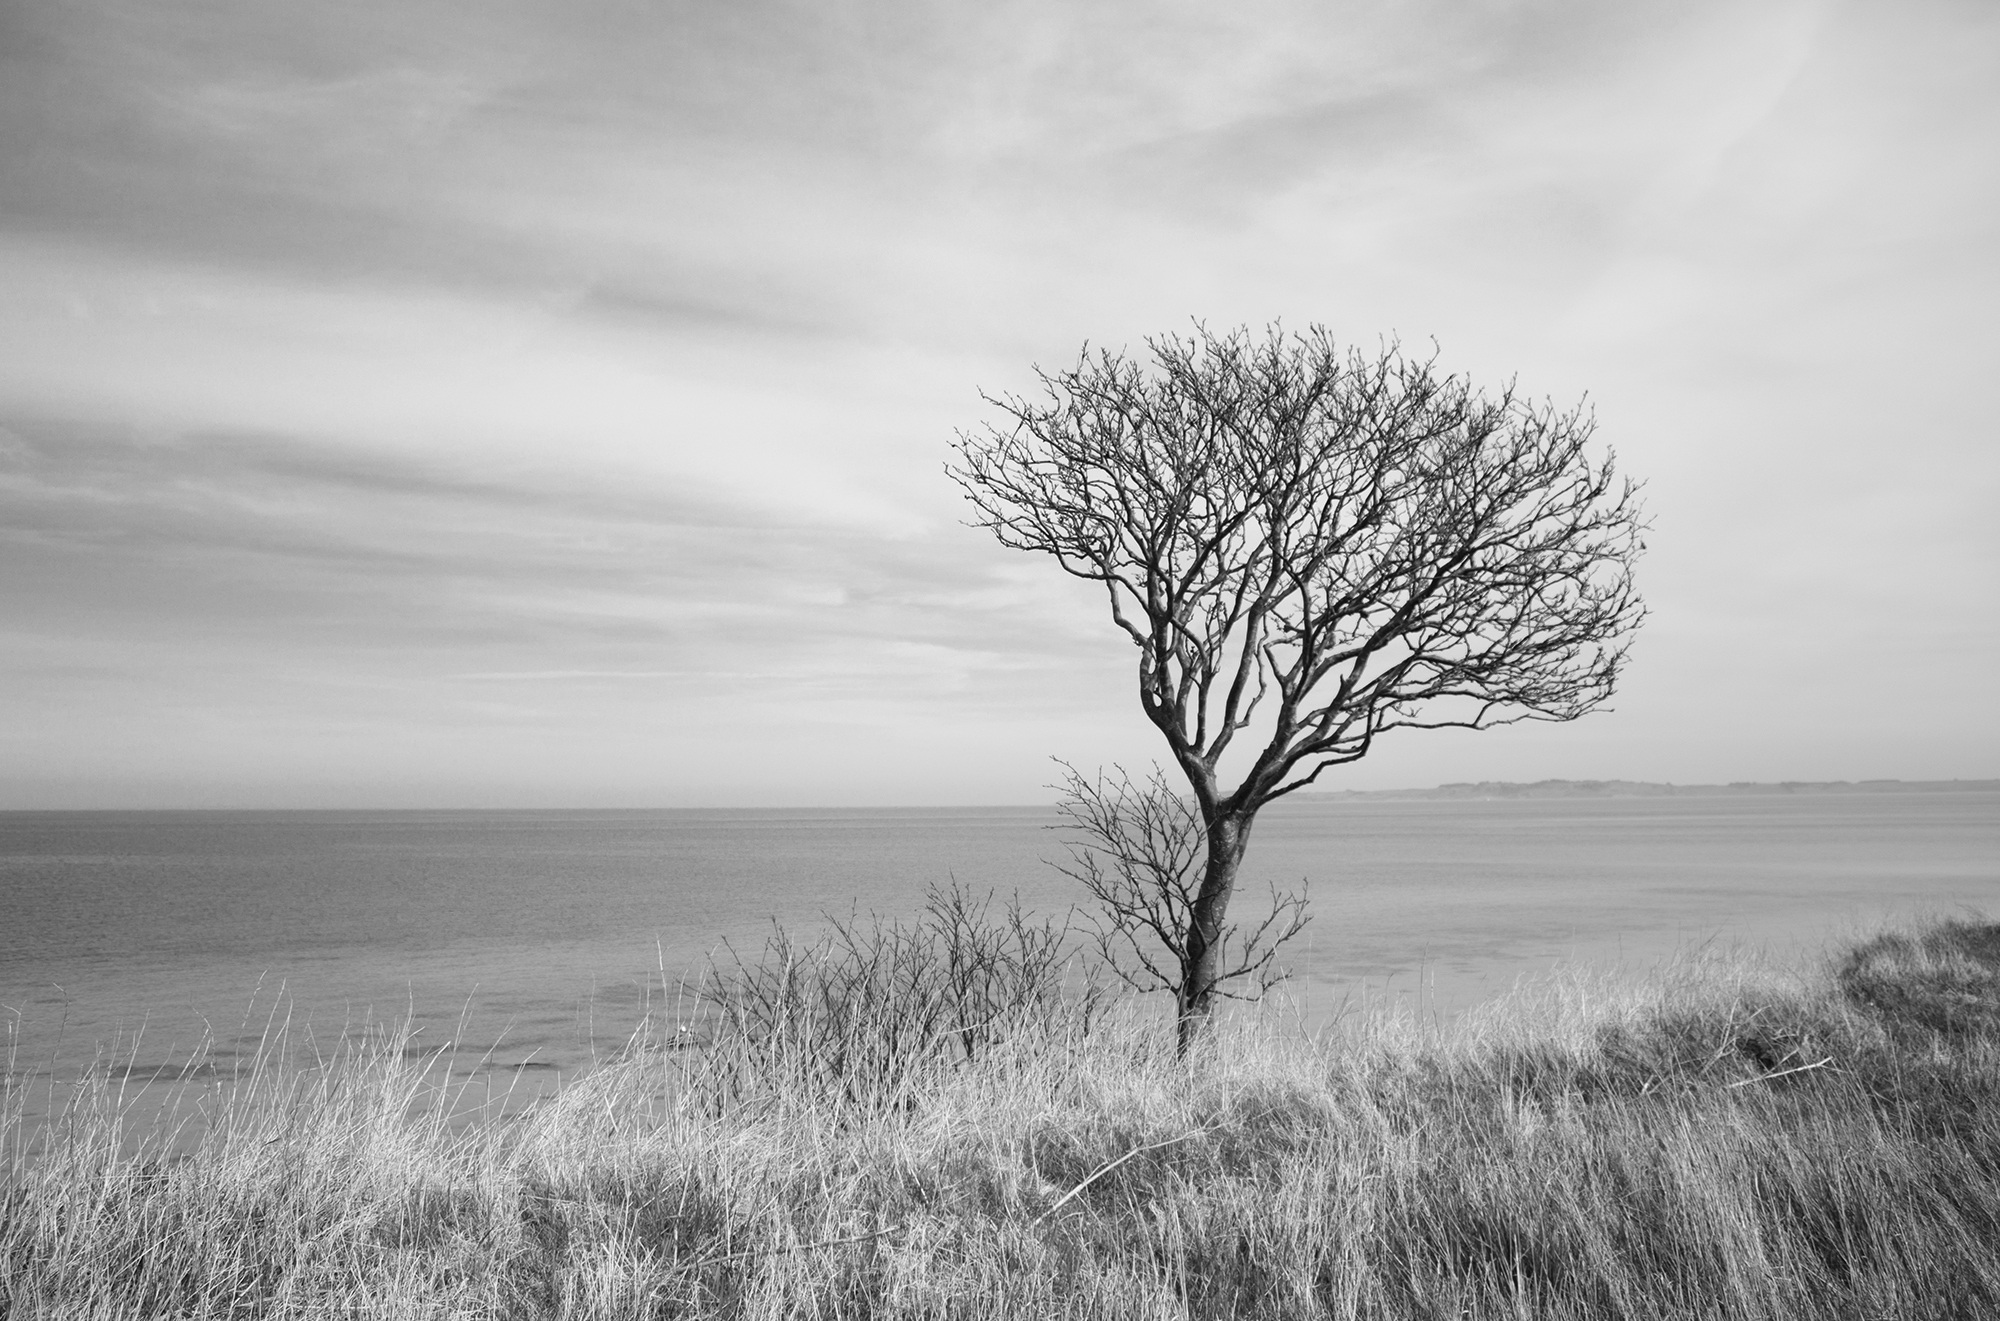
landscape, sea, coast, tree, water, nature, grass, ocean, horizon, branch, winter, cloud, black and white, plant, sky, mist, field, prairie, sunlight, morning, wind, dawn, scenic, natural, island, monochrome, habitat, nobody, rural area, monochrome photography, atmospheric phenomenon, grass family, woody plant